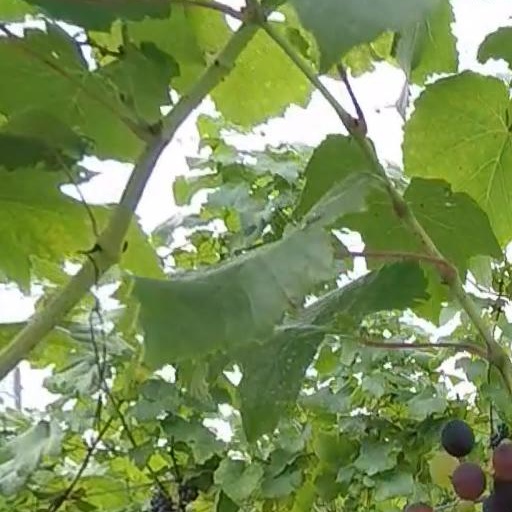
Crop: grape